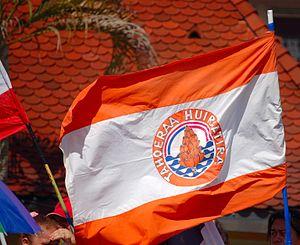
Le Tahoera'a huiraatira est un parti politique polynésien d'inspiration gaulliste, tout comme l'UT-UNR dont il est l'héritier. Gaston Flosse a d'ailleurs été parmi les membres fondateurs du RPR en 1977 aux côtés de Jacques Chirac. Le Tahoeraa Huiraatira est également un parti qui affirme son attachement à la République française, tout en étant un farouche défenseur de l'autonomie de la Polynésie française. Il est surnommé « le parti orange ».